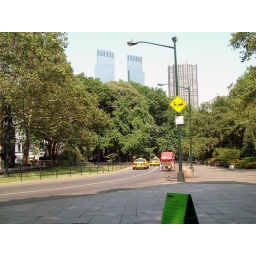
Those 2 towers in the background are the CNN buildings. Note the stagecoach sign on the lamp post.